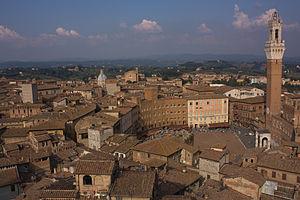
La place principale et la tour Mangia (Campo et Torre del Mangia), vue du bâtiment de l'opéra, à côté de la cathédrale de Sienne. Sienne, Toscane, Italie. Español: La plaza (Campo) y la torre del Mangia, vista del edificio de la ópera, acerca del domo de Siena. Siena, Toscana, Italia.